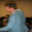
Label: man